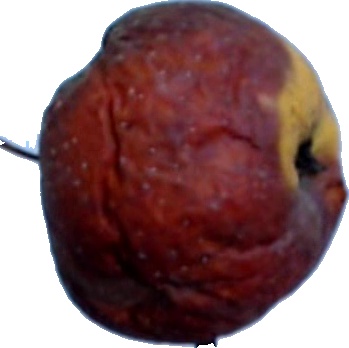
Label: apple_rotten_1